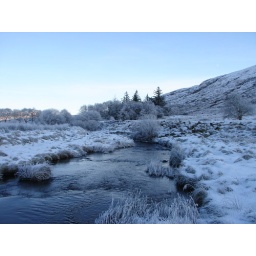
The Slashers house in the trees Dec 2009